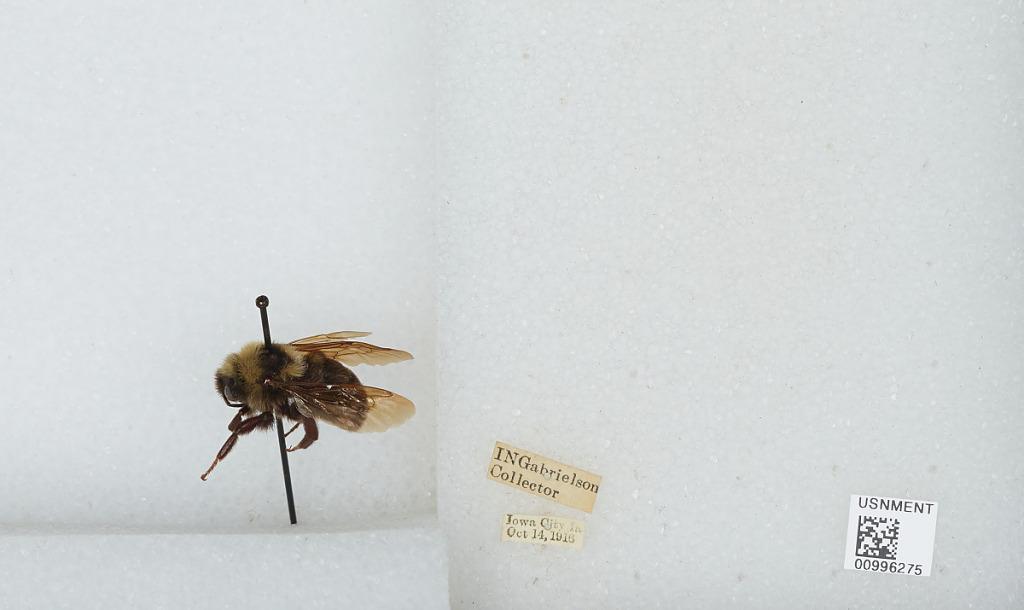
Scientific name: Bombus (Psithyrus) citrinus (Smith)
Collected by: I. Gabrielson
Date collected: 1916-10-14
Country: United States
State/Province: Iowa
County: Johnson
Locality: Iowa City
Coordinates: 41.6667, -91.5333